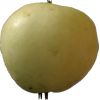
Label: Apple hit 1